Views on birth control in the Church of Jesus Christ of Latter-day Saints

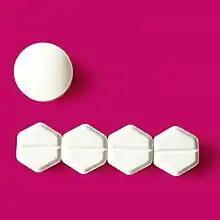
Shown here is the typical pharmaceutical abortifacient regimen for early medical abortions (200 mg mifepristone and 800 μg misoprostol).

The LDS Church opposes elective abortions "for personal or social convenience". It also states that abortions are acceptable in cases of rape, incest, danger to the health or life of the mother, or where the fetus will not survive beyond birth. In a 2011 US-wide Pew poll, of the 600 LDS-identifying respondents, 27% said abortion should be legal in all or most cases, and 70% said it should be illegal in all or most cases. The church has no official position on when life begins (i.e. when it believes the spirit enters the body), but does state that ordinances such as naming and blessing children and sealing them to their parents are not needed for stillborn or miscarried children.